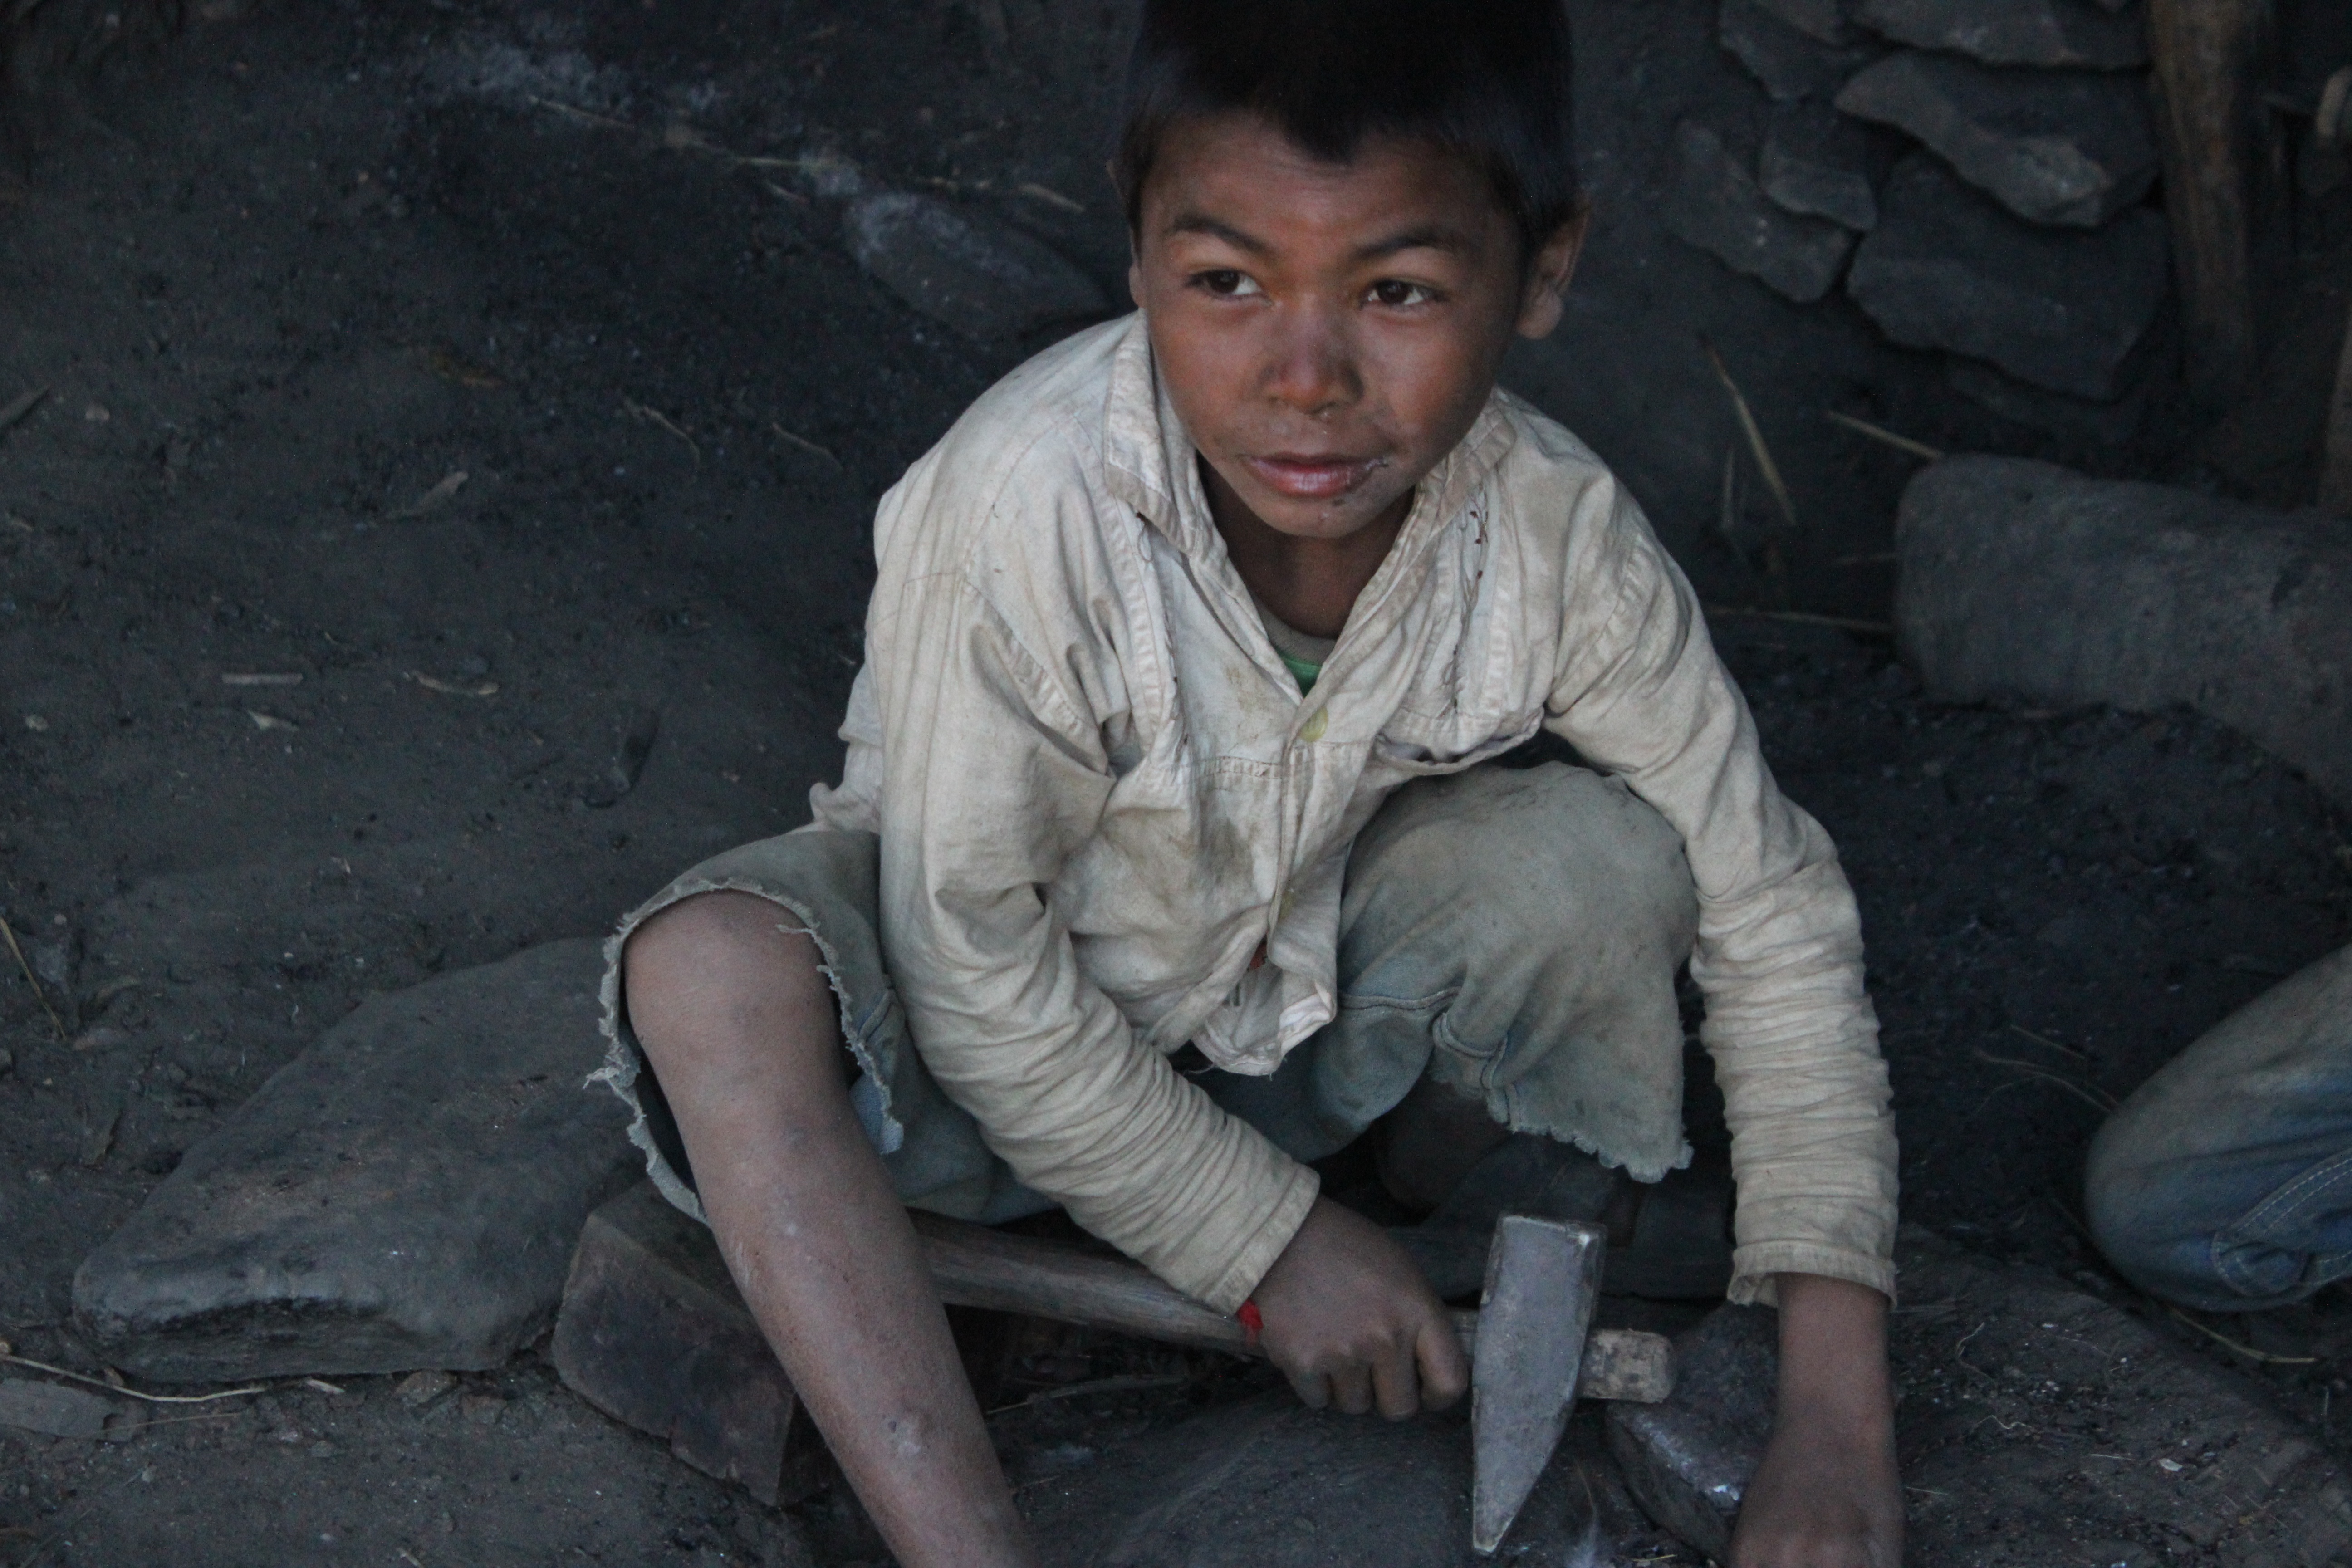
person, people, male, portrait, sitting, temple, photograph, image, human positions